Baz Bahadur Chand

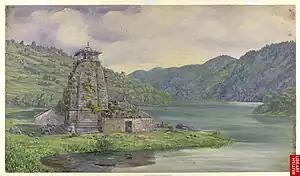
Bhimeswar Temple in Bhimtal lying in a desolated condition in 1878. This painting was made by Marianne North.

Many pilgrims came to the court of Baz Bahadur Chand to complain about the Huniyas (The area from northwestern Tibet till the borders of Ladakh at that time was known as Hundesh, and Tibetans there were called Huniyas, ཧུ་ནི་ཡ) robbing them on their pilgrimage to Kailash Manasarovar, and committing atrocities. Being quite religious, he could not stand it, and decided to bring an end to this problem.